Dayton, Iowa

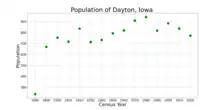
The population of Dayton, Iowa from US census data

As of the census of 2020, there were 772 people, 324 households, and 194 families residing in the city. The population density was 906.0 inhabitants per square mile (349.8/km). There were 366 housing units at an average density of 429.5 per square mile (165.8/km). The racial makeup of the city was 96.5% White, 0.4% Black or African American, 0.0% Native American, 0.4% Asian, 0.0% Pacific Islander, 0.4% from other races and 2.3% from two or more races. Hispanic or Latino persons of any race comprised 1.9% of the population.